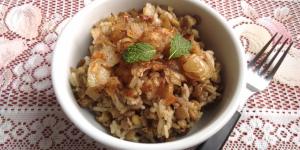
arroz con lentejas arabe